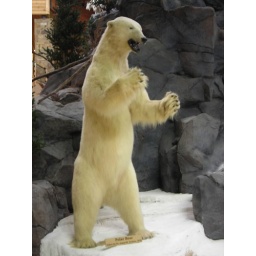
the signs below each animal say &amp;quot;taken by blah blah blah.&amp;quot; not killed, but taken. there's a difference. obvs.